SM UB-6

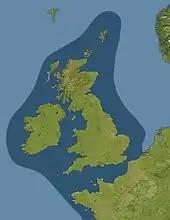
The German war zone for the first submarine offensive.

In late June, Korvettenkapitän Karl Bartenbach, head of the Flanders Flotilla, used "UB-6" to test a theory that British defenses in the Straits of Dover—anti-submarine nets and mines—were not insurmountable. On the evening of 21 June, "UB-6" departed Zeebrugge for a round-trip to Boulogne. "UB-6" sailed past Dunkirk on the surface and made Boulogne in the early morning of the 22nd, having to crash dive once during the voyage when discovered by a British destroyer. "UB-6" immediately made the return trip and arrived safely at Zeebrugge later the same day. Three other UB I boats, , , and , soon followed with patrols in the Channel, but bad weather and fog hampered the boats and none had any success. Even though no ships were sunk during these forays into the English Channel, by successfully completing their voyages, the submarines helped further prove the feasibility of defeating the British countermeasures in the Straits of Dover.